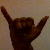
The image shows a hand gesture representing the letter 'Y' in Indian Sign Language.